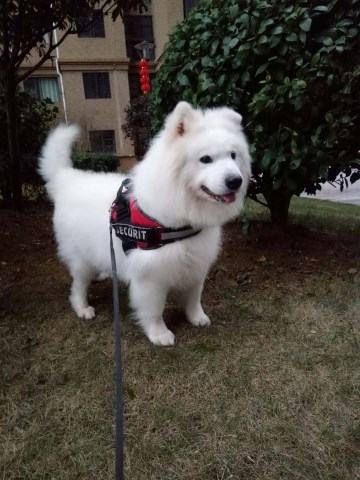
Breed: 2192-n000088-Samoyed